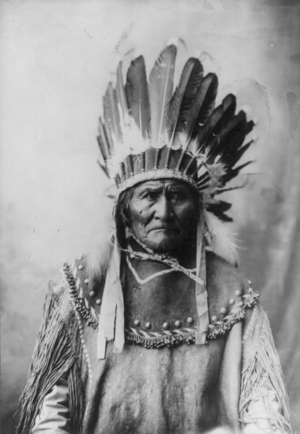
Høvding
Høvding Geronimo
Foruden at høvding i daglig tale kan ses anvendt om enhver, der indtager en politisk ledende stilling